33rd (Camberwell) Divisional Artillery

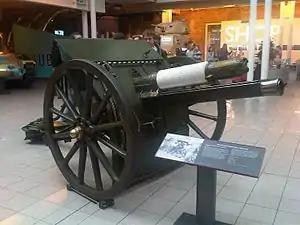
18-Pounder field gun preserved at the Imperial War Museum.

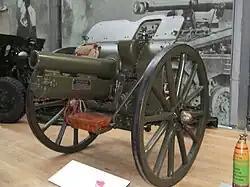
4.5-inch Howitzer at the Royal Artillery Museum.

33rd Divisional Artillery (less 126th Heavy Battery) embarked at Southampton on 12–13 December 1915, and concentrated at Aire and Thiennes on 16 December to rejoin their division. 54th Divisional Artillery left on 12 December and embarked at Marseille to join their own division in Egypt.